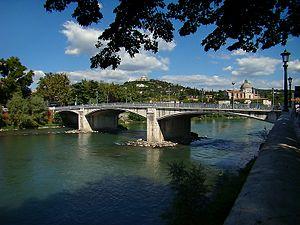
Pont Giuseppe Garibaldi, Vérone, Vénétie, Italie. Les points de repère sont l'église de San Giorgio in Braida au bord du fleuve Adige, et le sanctuaire Notre-Dame-de-Lourdes au sommet de la colline.
Le pont Garibaldi est un pont situé dans la ville de Vérone et qui traverse le fleuve Adige.
Liste des ponts de Vérone sur l'Adige, ordonnés d'amont en aval.